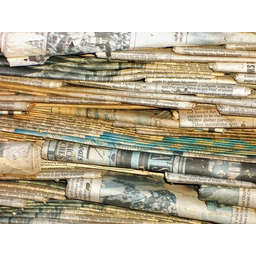
Label: paper